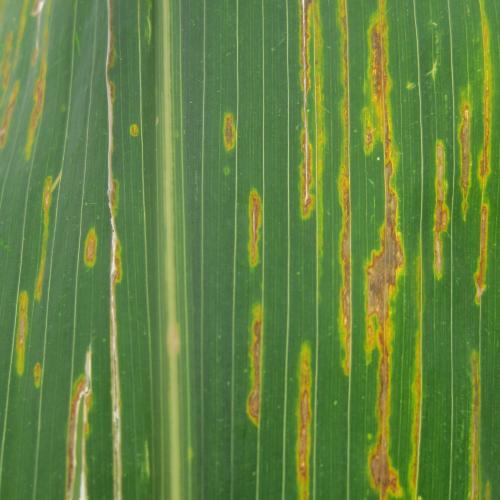
Labels: Corn leaf blight